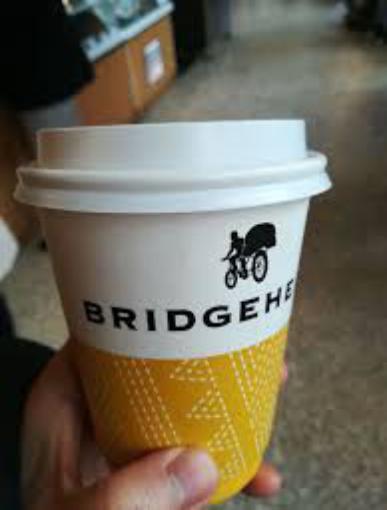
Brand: Bridgehead Coffee
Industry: Food